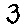
Label: 3